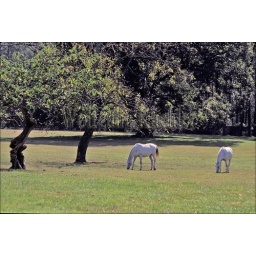
Usa,virginia,williamsburg, lippizaner horses in pasture